Guatemalan Americans

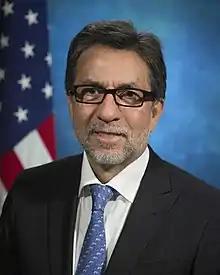
Luis E. Arreaga, former ambassador to Guatemala and Iceland

In 1997, immigration was further limited for Guatemalans through the Nicaraguan and Central American Relief Act. This act allowed Central American asylum-seekers to be documented in the United States but called for deportation for those undocumented. At the time, many of those people were Guatemalan Americans. Deportation of undocumented immigrants have consequences of socioeconomic mobility within Guatemala. Households in Guatemala that receive money from Guatemalans in the United States are able to pull themselves into a better economic standing. By contrast, households which lose that money experience downward mobility.